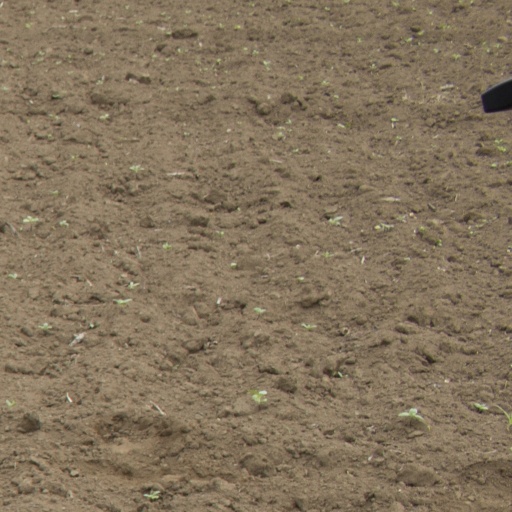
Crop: Jerusalem artichoke